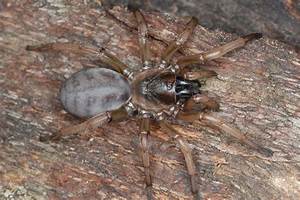
Label: ragno